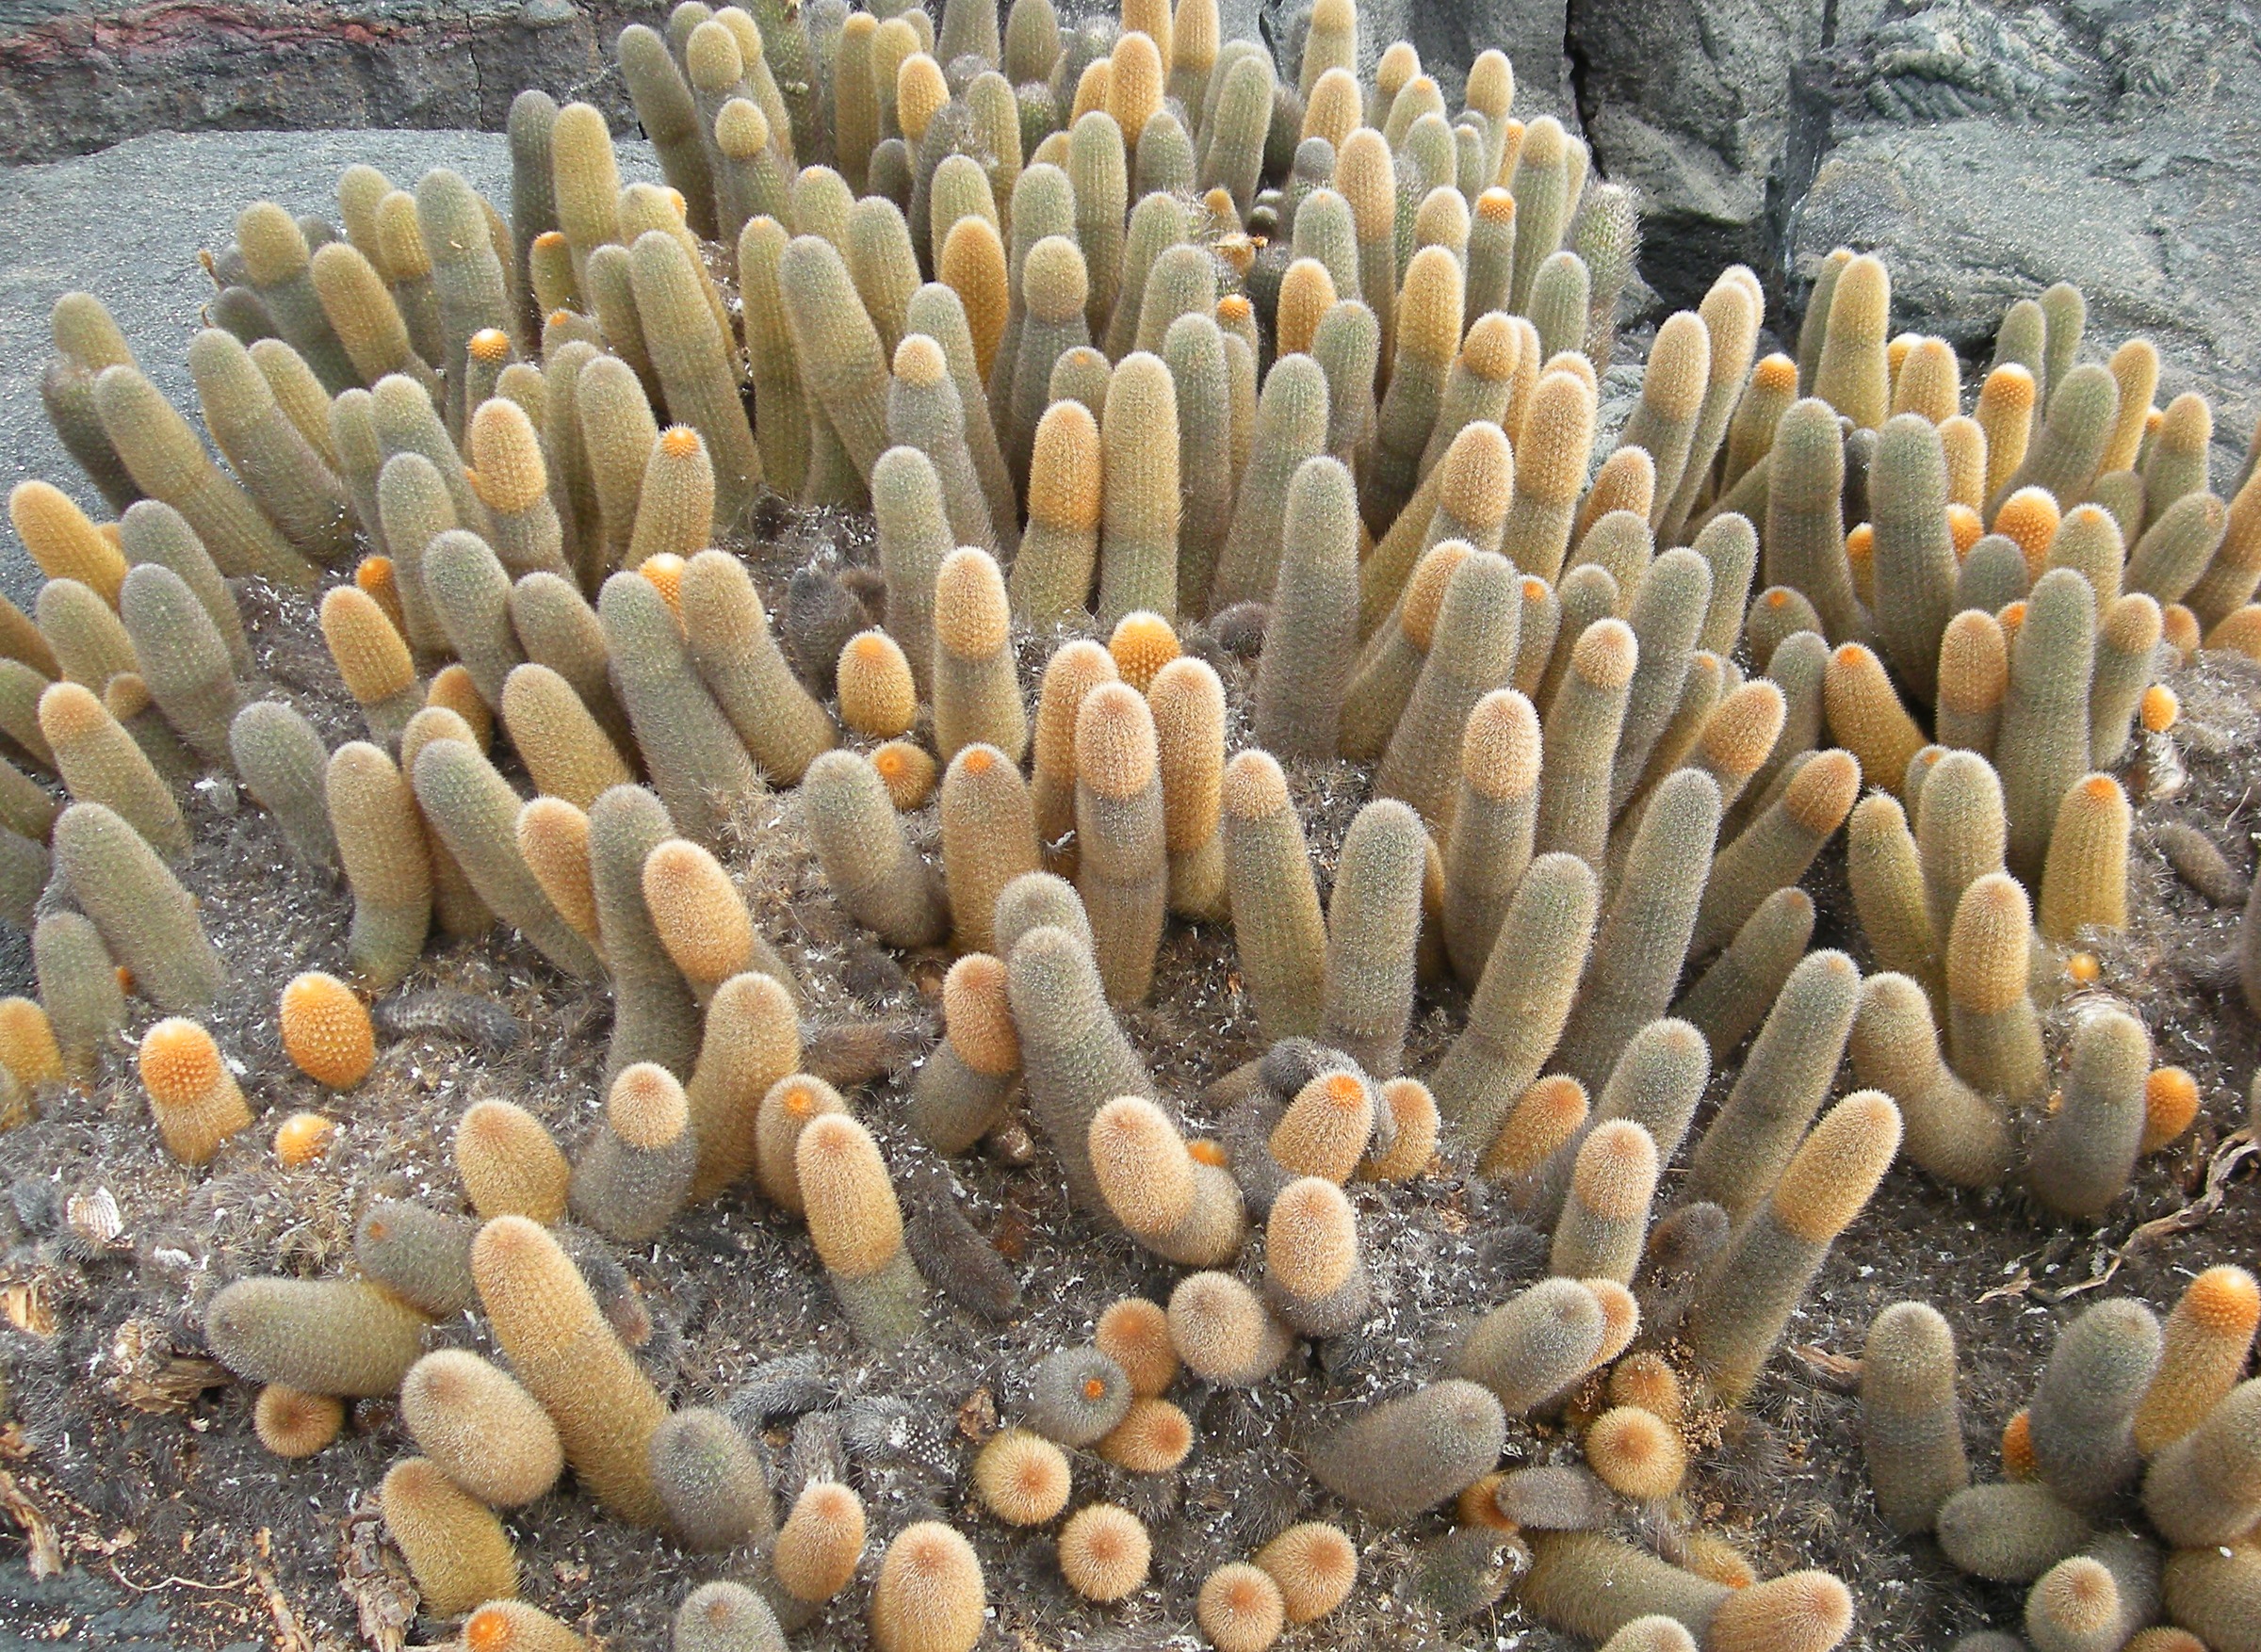
rock, cactus, plant, island, botany, coral, coral reef, invertebrate, pacific, ecosystem, ecuador, galapagos, equator, flowering plant, land plant, marine biology, marine invertebrates